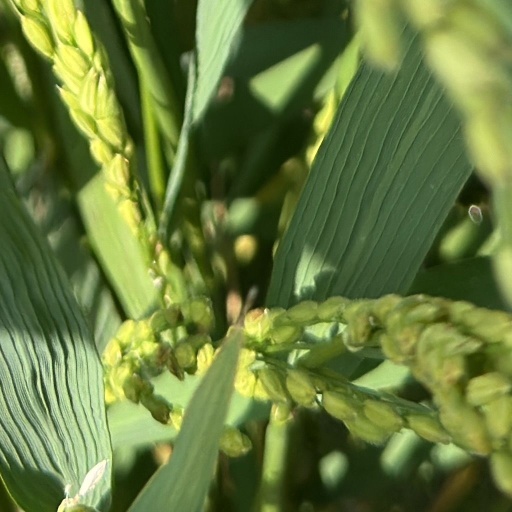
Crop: rice